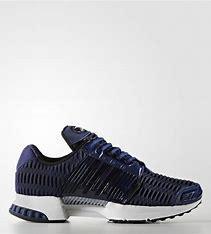
Brand: adidas
Model: Climacool